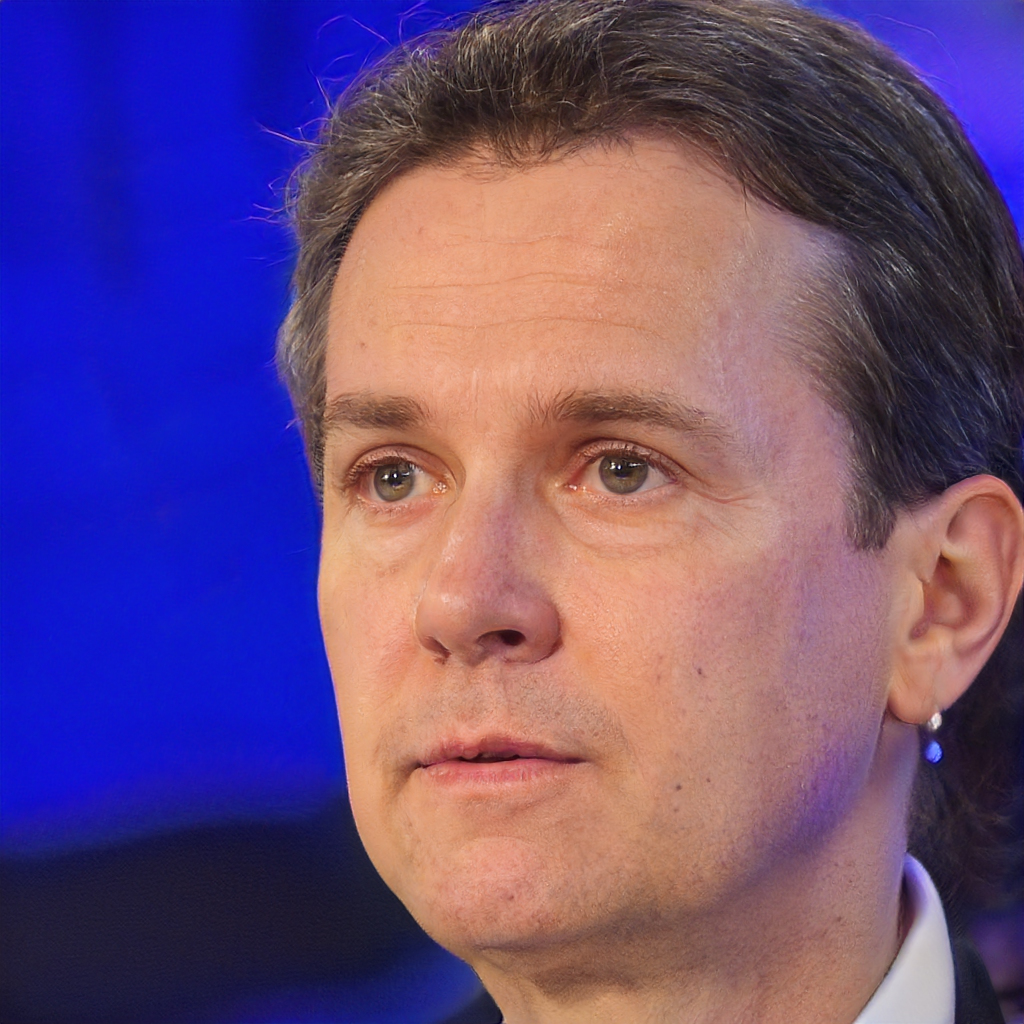
Gender: Male